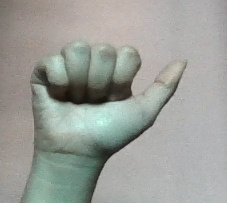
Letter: dhad